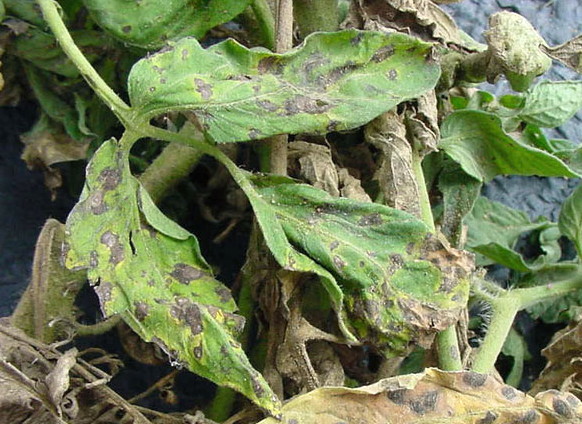
Labels: Tomato leaf late blight, Tomato leaf late blight, Tomato leaf late blight